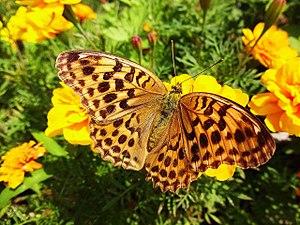
Argynnis est un genre de lépidoptères de la famille des Nymphalidae et de la sous-famille des Heliconiinae.